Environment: real
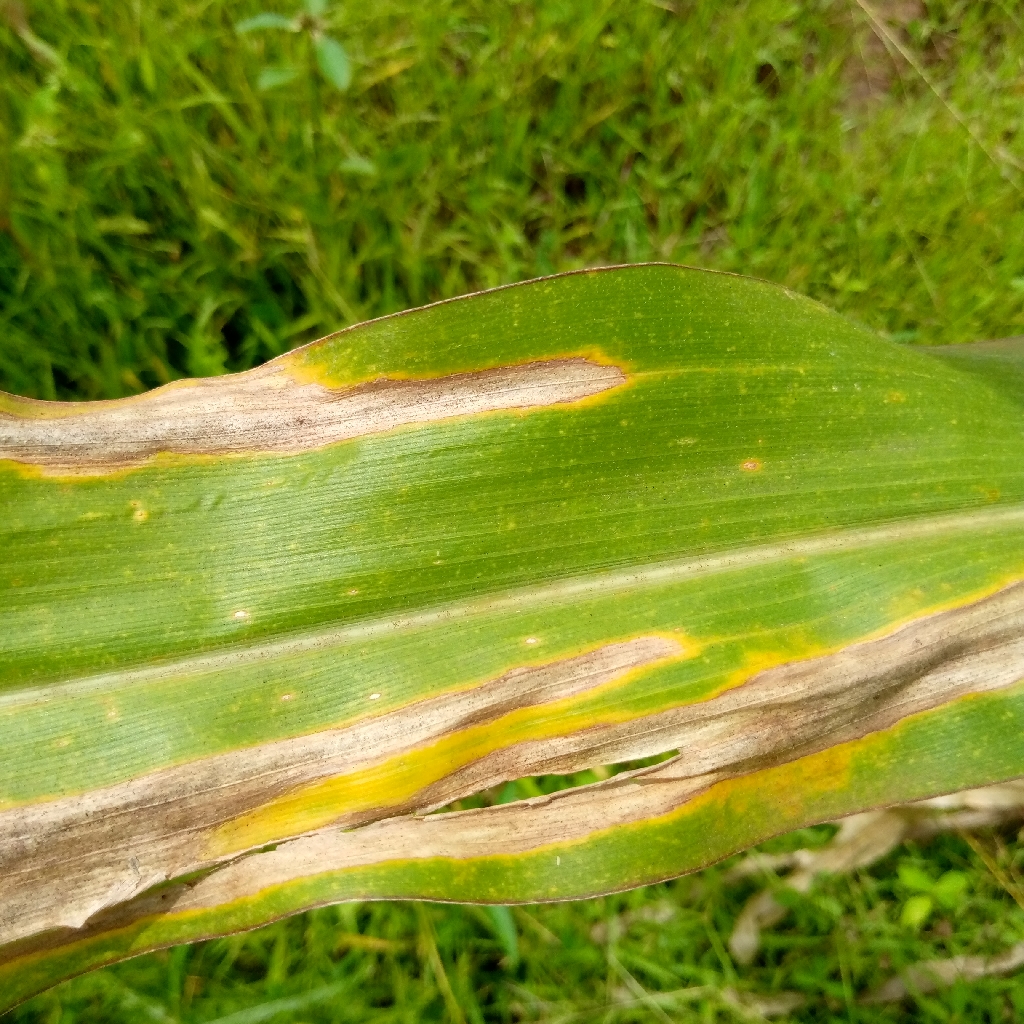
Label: northern_corn_leaf_blight